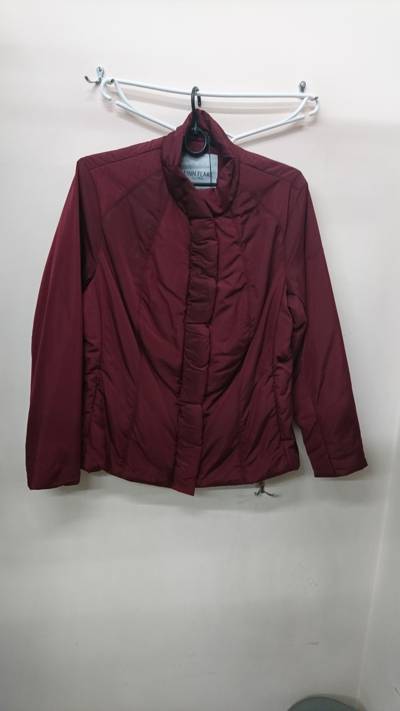
Waste category: clothes